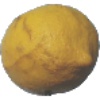
Label: lemon